Coral reef protection

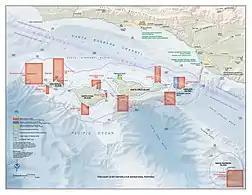
This map shows all the marine reserve areas around the Santa Barbara Channel islands, where fishing is not permitted. Also labeled are marine conservation areas and visitor centers on the mainland.

Marine protected areas (MPAs) have become an increasingly prominent tool for reef management. MPAs promote responsible fishery management and habitat protection. Much like national parks and wildlife refuges, and to varying degrees, MPAs restrict potentially damaging activities. MPAs encompass both social and biological objectives, including reef restoration, aesthetics, biodiversity and economic activity. MPAs have not been universally accepted. Conflicts relate to lack of participation, clashing views, effectiveness and funding. Many MPAs offer inadequate protection for coral reefs. Only 27% of coral reefs are in MPAs globally. Only 15% of MPA sites were considered effective, with 38% partially effective and 47% ineffective. This leaves only 6% of coral reefs in effectively managed MPAs. In some situations, as in Kiribati's Phoenix Islands Protected Area, MPAs provide revenue that is potentially equal to the income they would have generated without controls.